Elton John

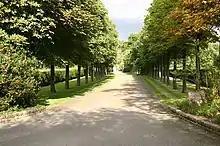
The tree-lined drive to John's home in Woodside in Old Windsor, Berkshire

In August 2022, John collaborated with Britney Spears on the song "Hold Me Closer", which marked Spears' first new musical release in six years and her first release after the termination of her controversial conservatorship. The song had a polarised critical reception while achieving commercial success upon release. It topped the charts in five countries and reached the top ten in 19 countries. The same month it was announced that John had written the music for a new musical about the life of televangelist Tammy Faye Messner, with book by playwright James Graham and lyrics by Jake Shears. The musical, titled "Tammy Faye", opened at the Almeida Theatre in London, England in October 2022.